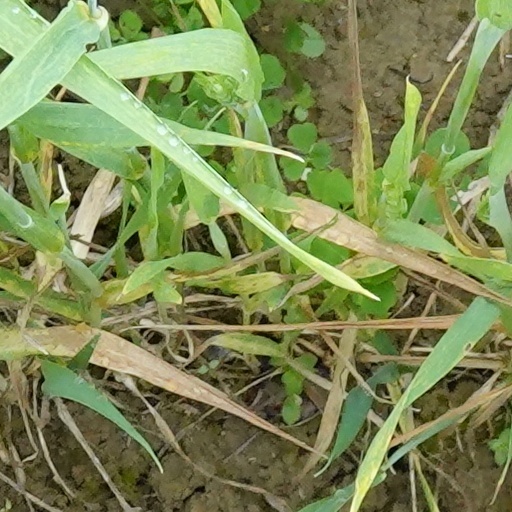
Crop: wheat